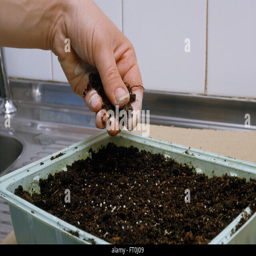
close - up of hands planting seeds in a plastic tray